Jimmy Uso

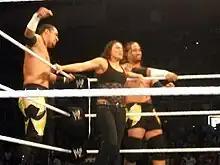
The Usos with Tamina in September 2010

On the May 24, 2010, episode of "Raw", The Usos (with Jules now wrestling as Jey Uso) and Tamina made their debut as heels by attacking the Unified WWE Tag Team Champions, The Hart Dynasty (Tyson Kidd, David Hart Smith, and Natalya). After Tamina began to manage Santino Marella and Vladimir Kozlov, the duo were drafted to SmackDown on April 26, 2011, as part of the 2011 Supplemental Draft. The Usos began performing the Siva Tau, a traditional Samoan war dance, as part of their ring entrance, using the dance to display their strength and energize themselves. They performed this entrance until they turned heel in 2016.